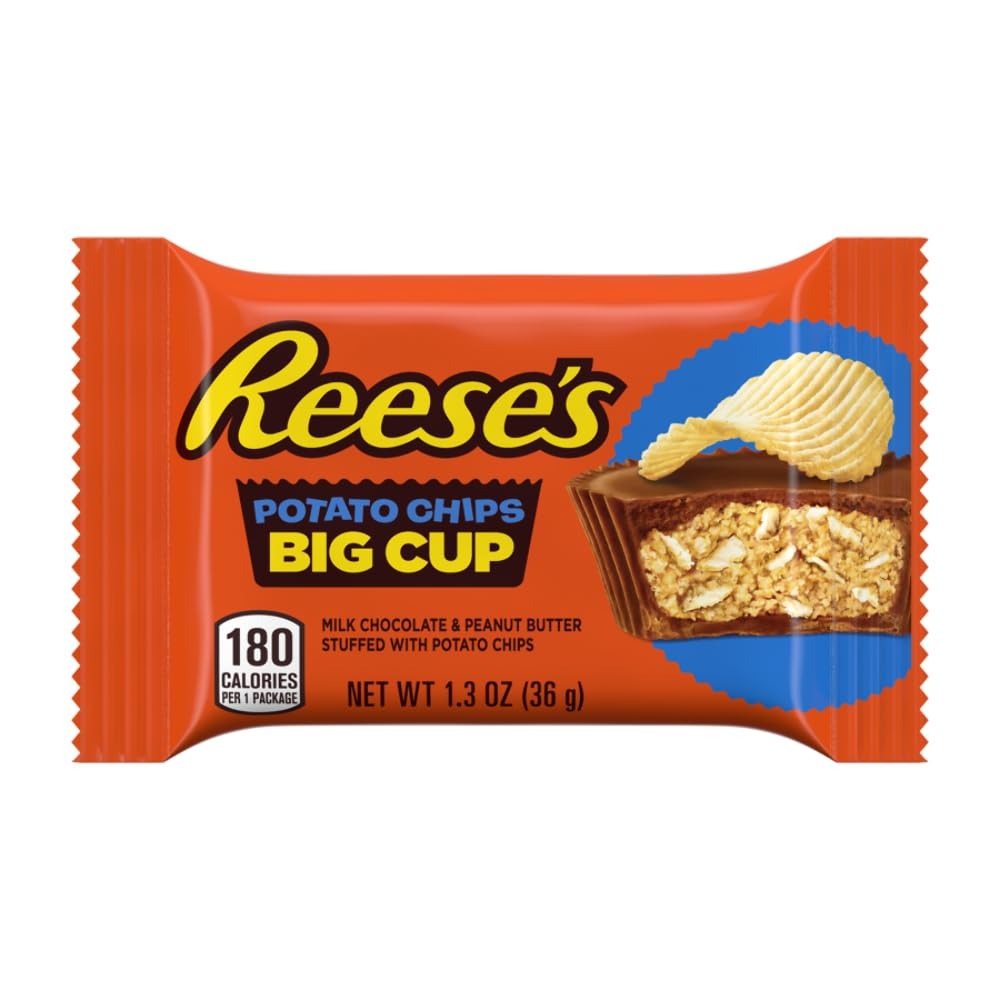
Item Name: Reese's Potato Chips Big Cup Peanut Butter Cups, 1.3oz x2
Bullet Point 1: Kosher
Bullet Point 2: Gluten Free
Product Description: Milk chocolate & peanut butter stuffed with potato chips. 180 calories per 1 package. Gluten free. www.askhershey.com. www.reeses.com. SmartLabel: Scan or call 1-800-468-1714 for more food information. Questions or comments? www.askhershey.com or 800-468-1714. Visit us at www.reeses.com.
Value: 1.3
Unit: Ounce

Price: 1.255